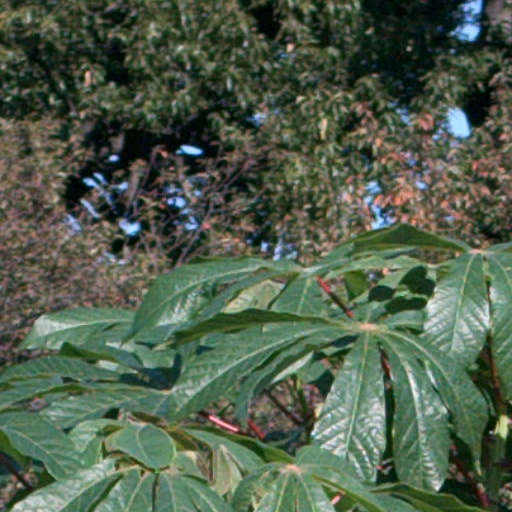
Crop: cassava